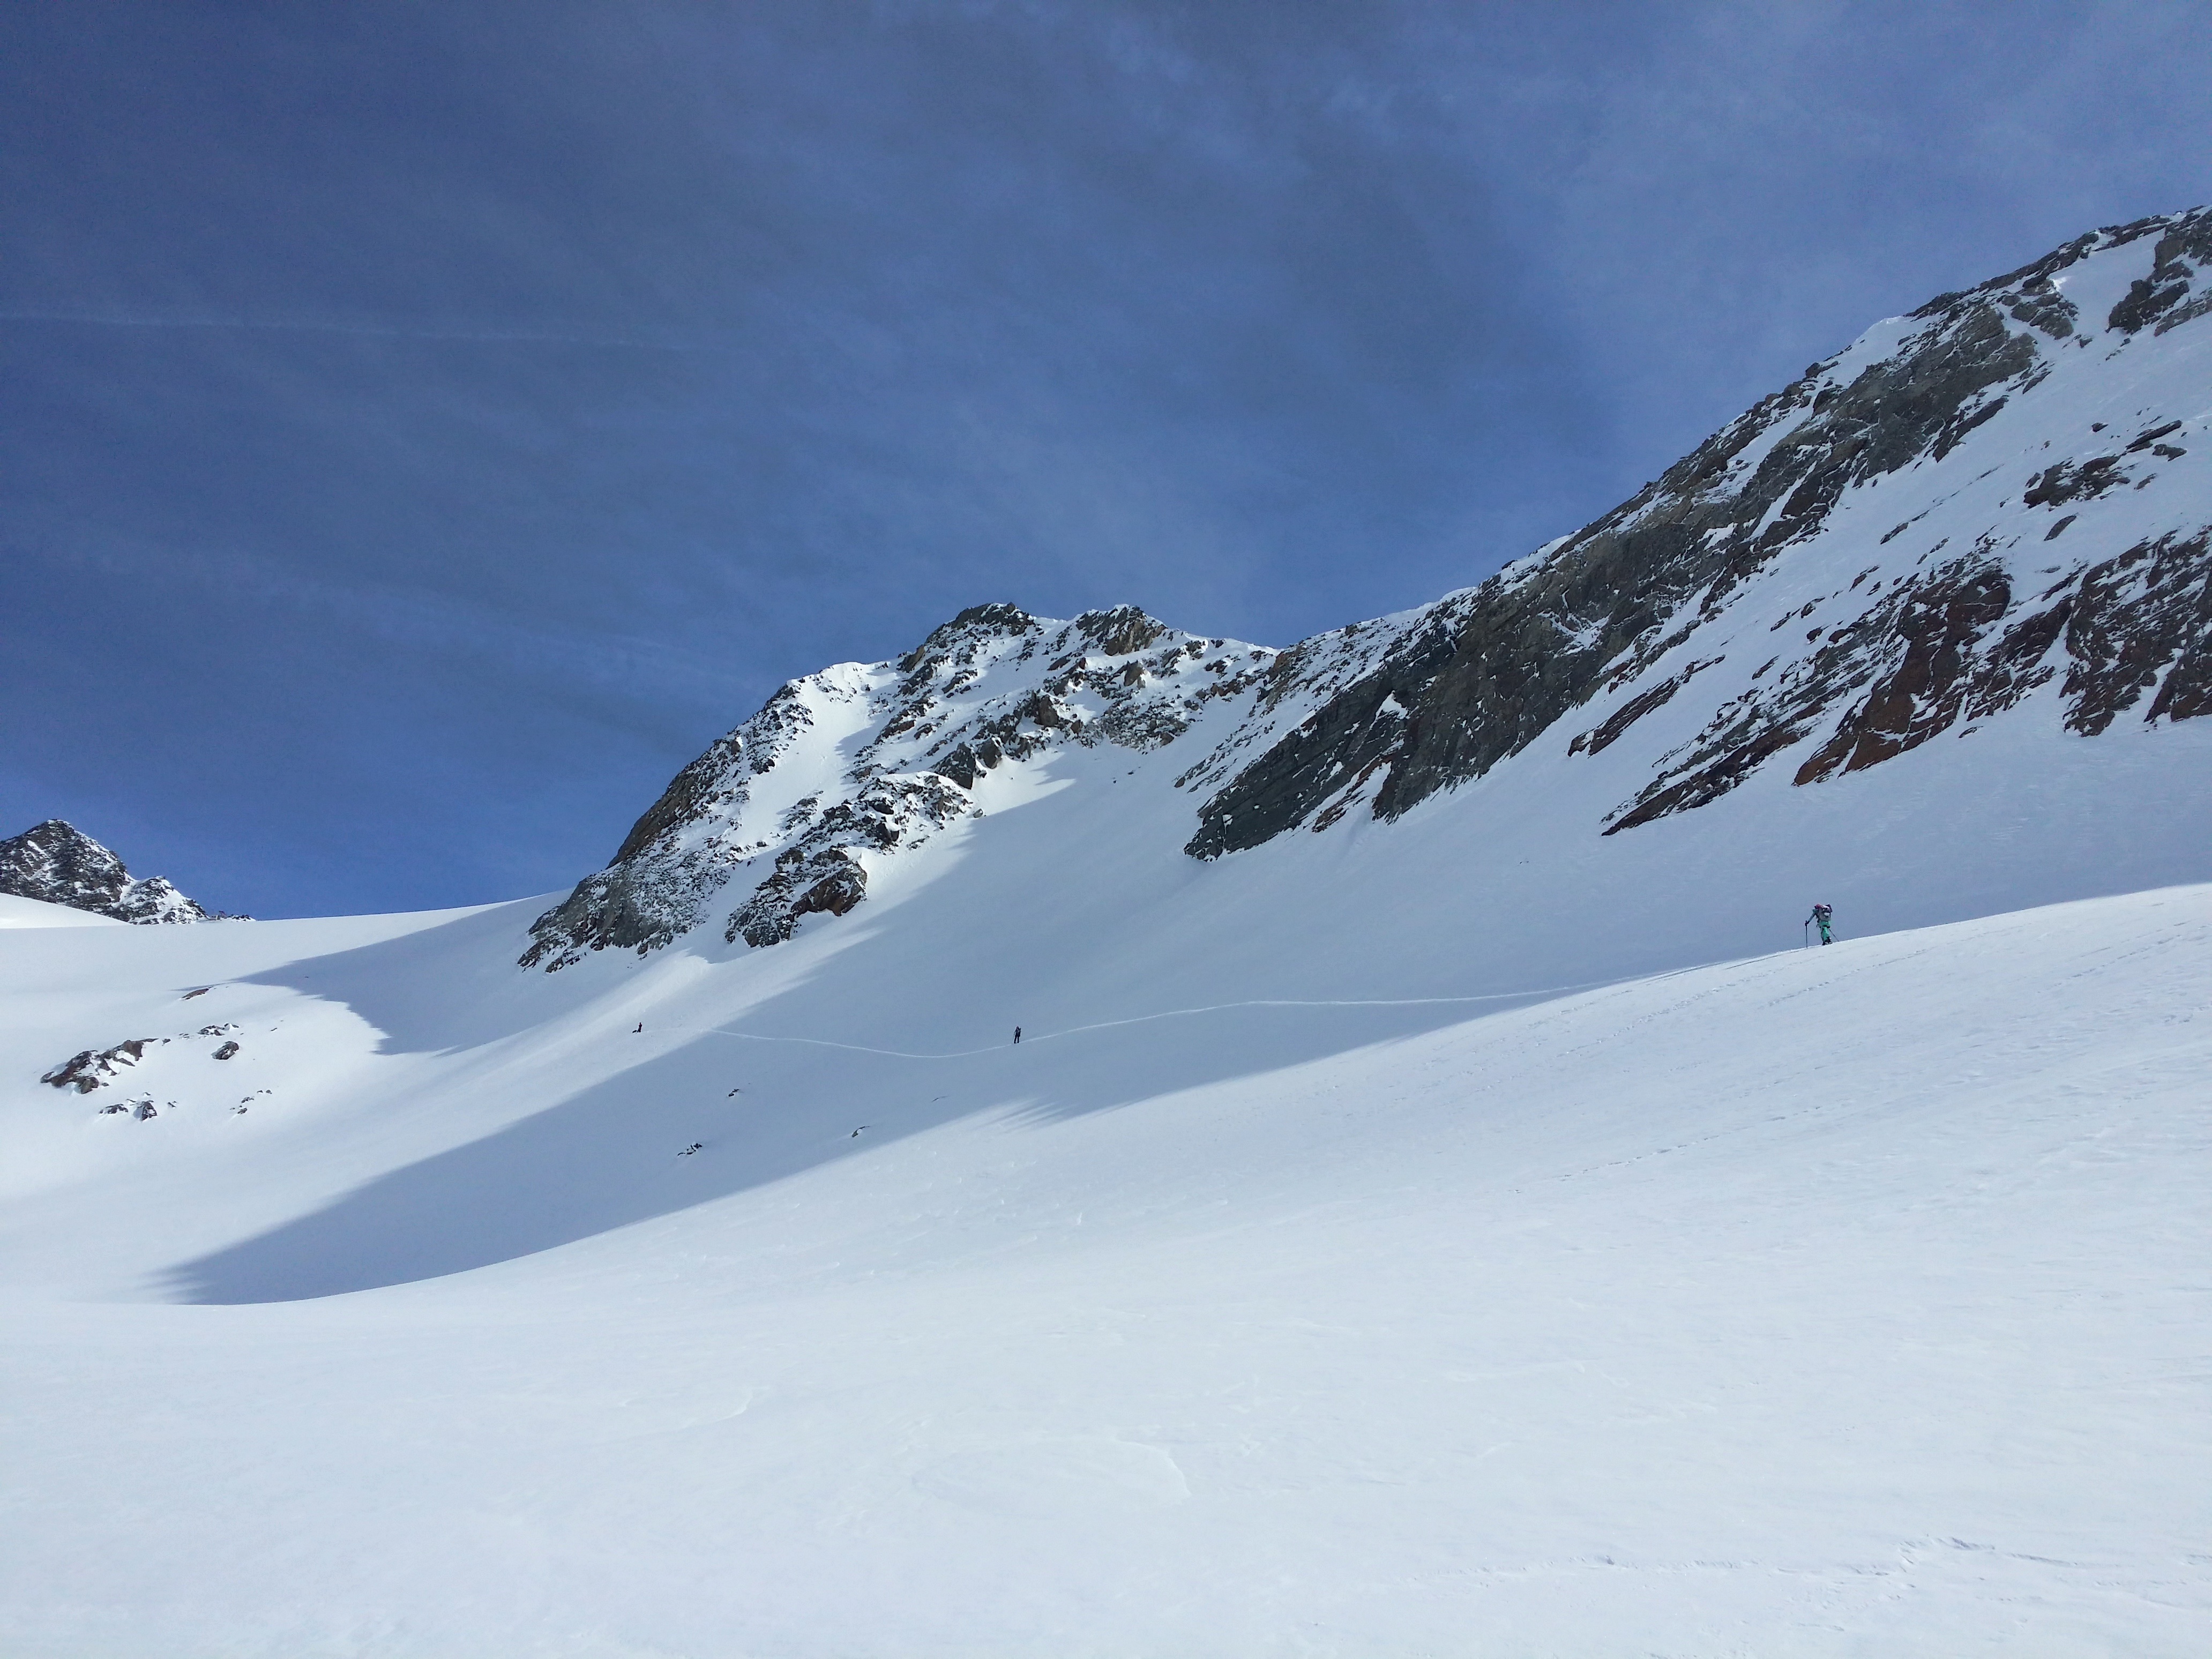
landscape, nature, mountain, snow, cold, winter, sky, sport, mountain range, panorama, action, weather, snowy, alpine, blue, freedom, snowboard, skiing, ridge, summit, energy, sports equipment, mountain summit, austria, trace, winter sport, sunny, power, sports, courage, resort, mountains, alps, vision, ski, footwear, new zealand, snowboarding, winter dream, wintry, winter magic, piste, nice weather, freeride, tyrol, winter sports, imposing, snow landscape, stubaital, backcountry skiiing, ski touring, dream day, snowed in, deep snow, powder snow, blue white, freeriding, ski mountaineering, ski equipment, off the slopes, mountainous landforms, geological phenomenon, splitboard, stubai glacier